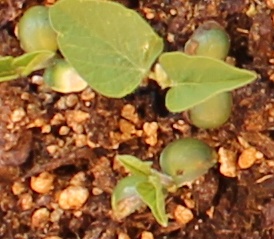
Label: Soybean